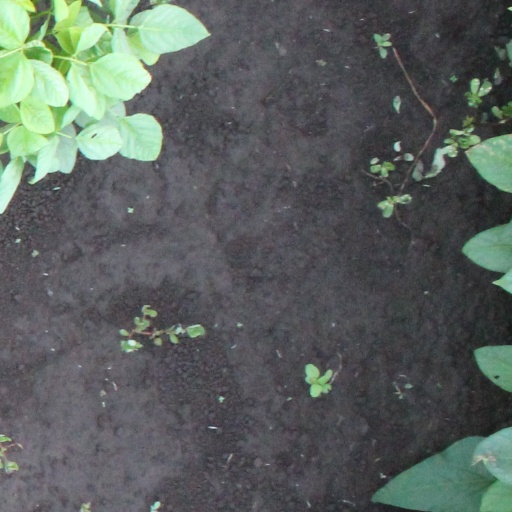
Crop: soybean